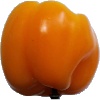
Label: yellow_pepper